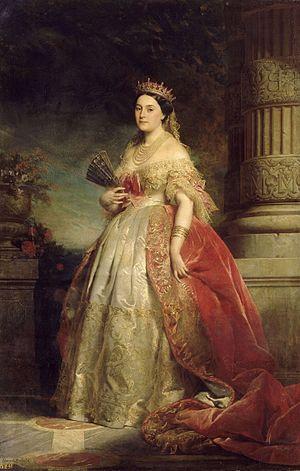
Portrait of Mathilde Bonaparte (1820-1904)
La maison impériale de France désigne la dynastie impériale française et ses branches collatérales. Elle est issue de la famille Bonaparte, une famille patricienne corse originaire d'Italie, reconnue noble en France sous l'Ancien Régime et devenue maison impériale à la suite de l'élévation de Napoléon Bonaparte à la dignité d'empereur des Français le 18 mai 1804.
Les salons littéraires sont une forme spécifiquement française de société qui réunit mondains et amateurs de beaux-arts et de bel esprit pour le plaisir de la conversation, des lectures publiques, des concerts et de la bonne chère. Si l’historiographie française a retenu les salons tenus par les grandes dames de la capitale appelées salonnières qui ont su asseoir leur réputation dans le monde, les chroniques du temps montrent que ces espaces de rencontre et de divertissement sont également tenus par des hommes ou par des couples auprès de qui les auteurs trouvent une place de choix. Les dames des Roches tiennent salon à Poitiers dès le XVIᵉ siècle, mais l’on tient aussi cercle à la cour de Catherine de Médicis ou chez les derniers Valois. Au XVIIIᵉ siècle, la protection et le soutien des grands contribuent au financement des divertissements et à l’échange des idées du siècle philosophique. L’expression de salon littéraire est l'expression d'un mythe littéraire né aux XIXᵉ et XXᵉ siècles.
Mathilde Létizia Wilhelmine Bonaparte, plus connue par son titre princesse Mathilde, née le 27 mai 1820 à Trieste et morte le 2 janvier 1904 à Paris, est une représentante de la maison Bonaparte.